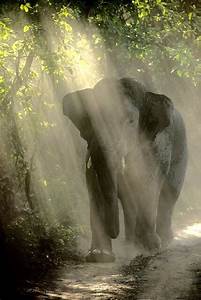
Label: elefante